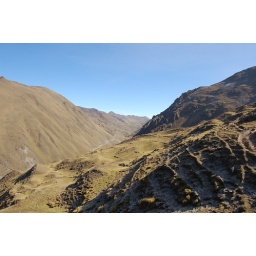
Looking down the road to Pto. Madonado, about 14 hours by car